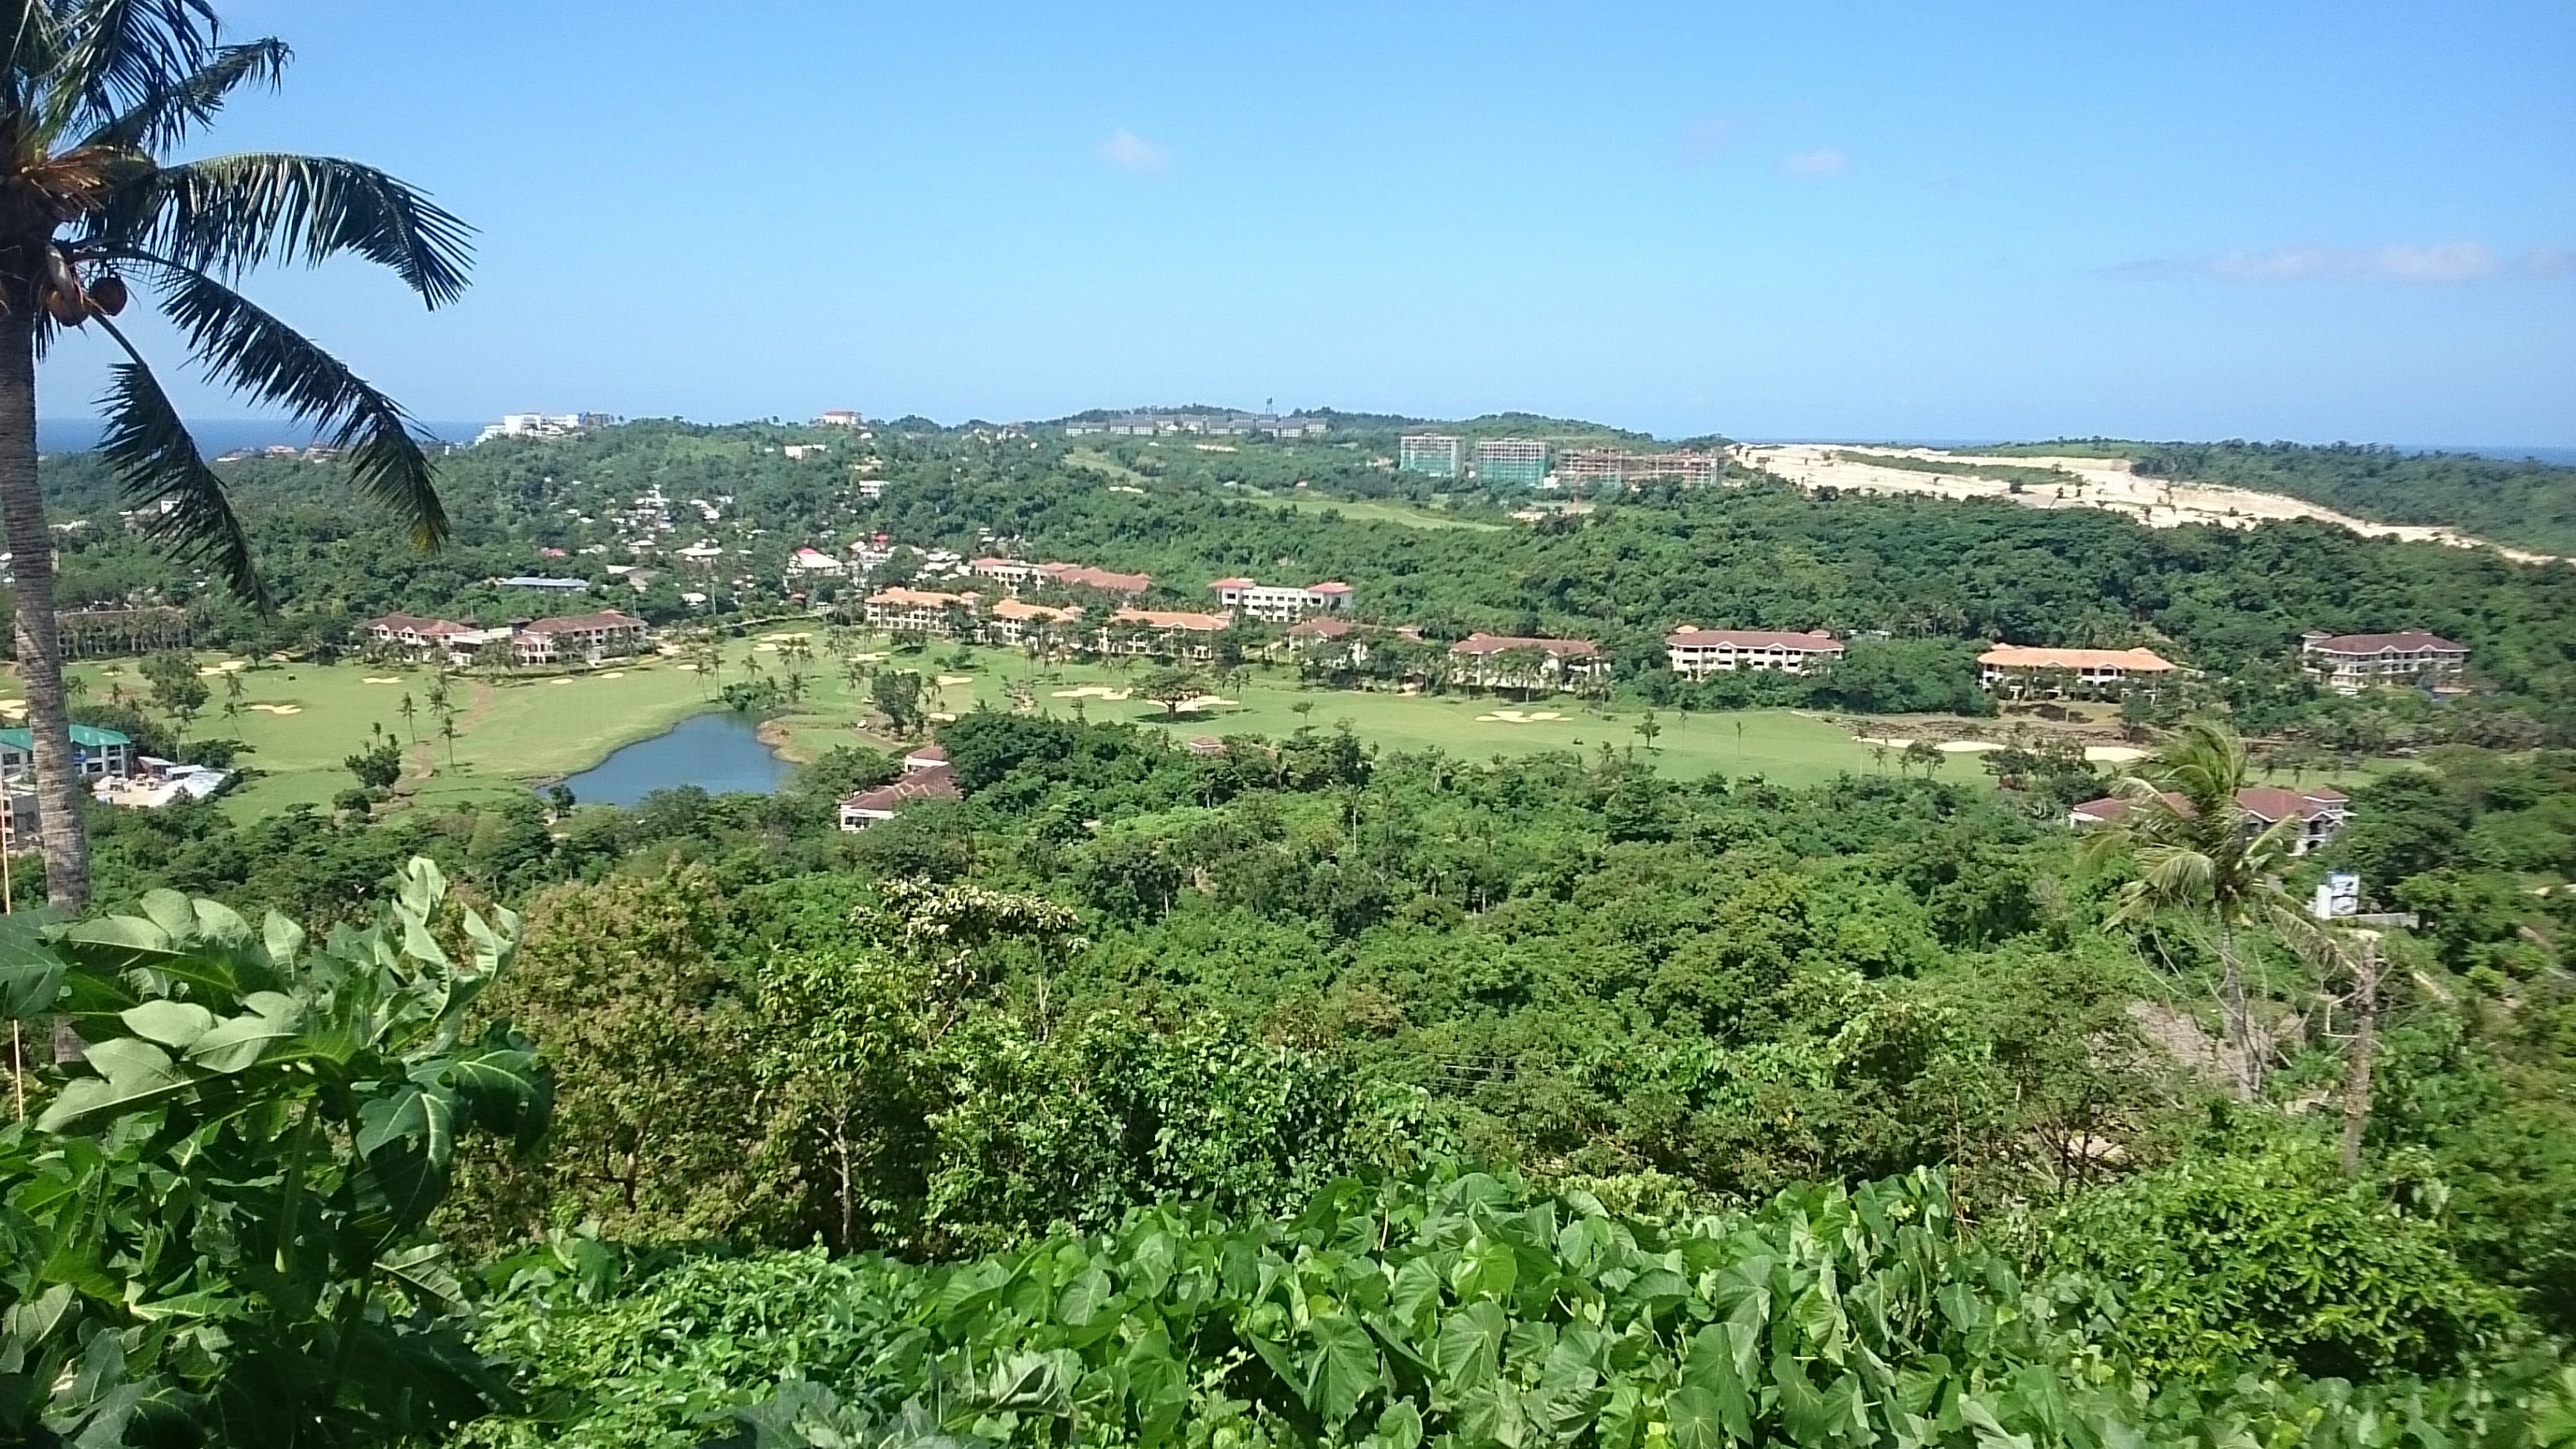
landscape, nature, forest, hill, town, view, village, jungle, tourism, resort, vegetation, rainforest, plantation, estate, philippines, ecosystem, boracay, biome